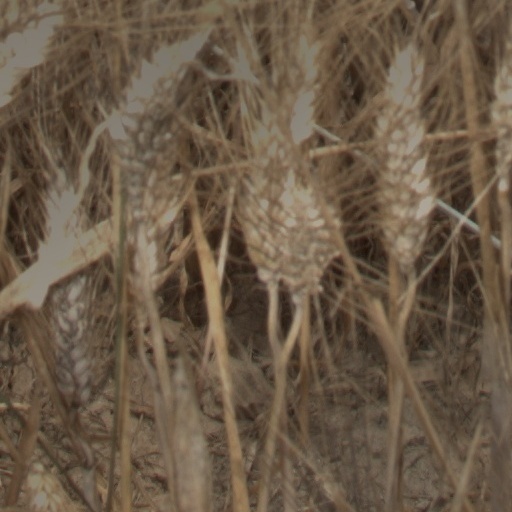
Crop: wheat